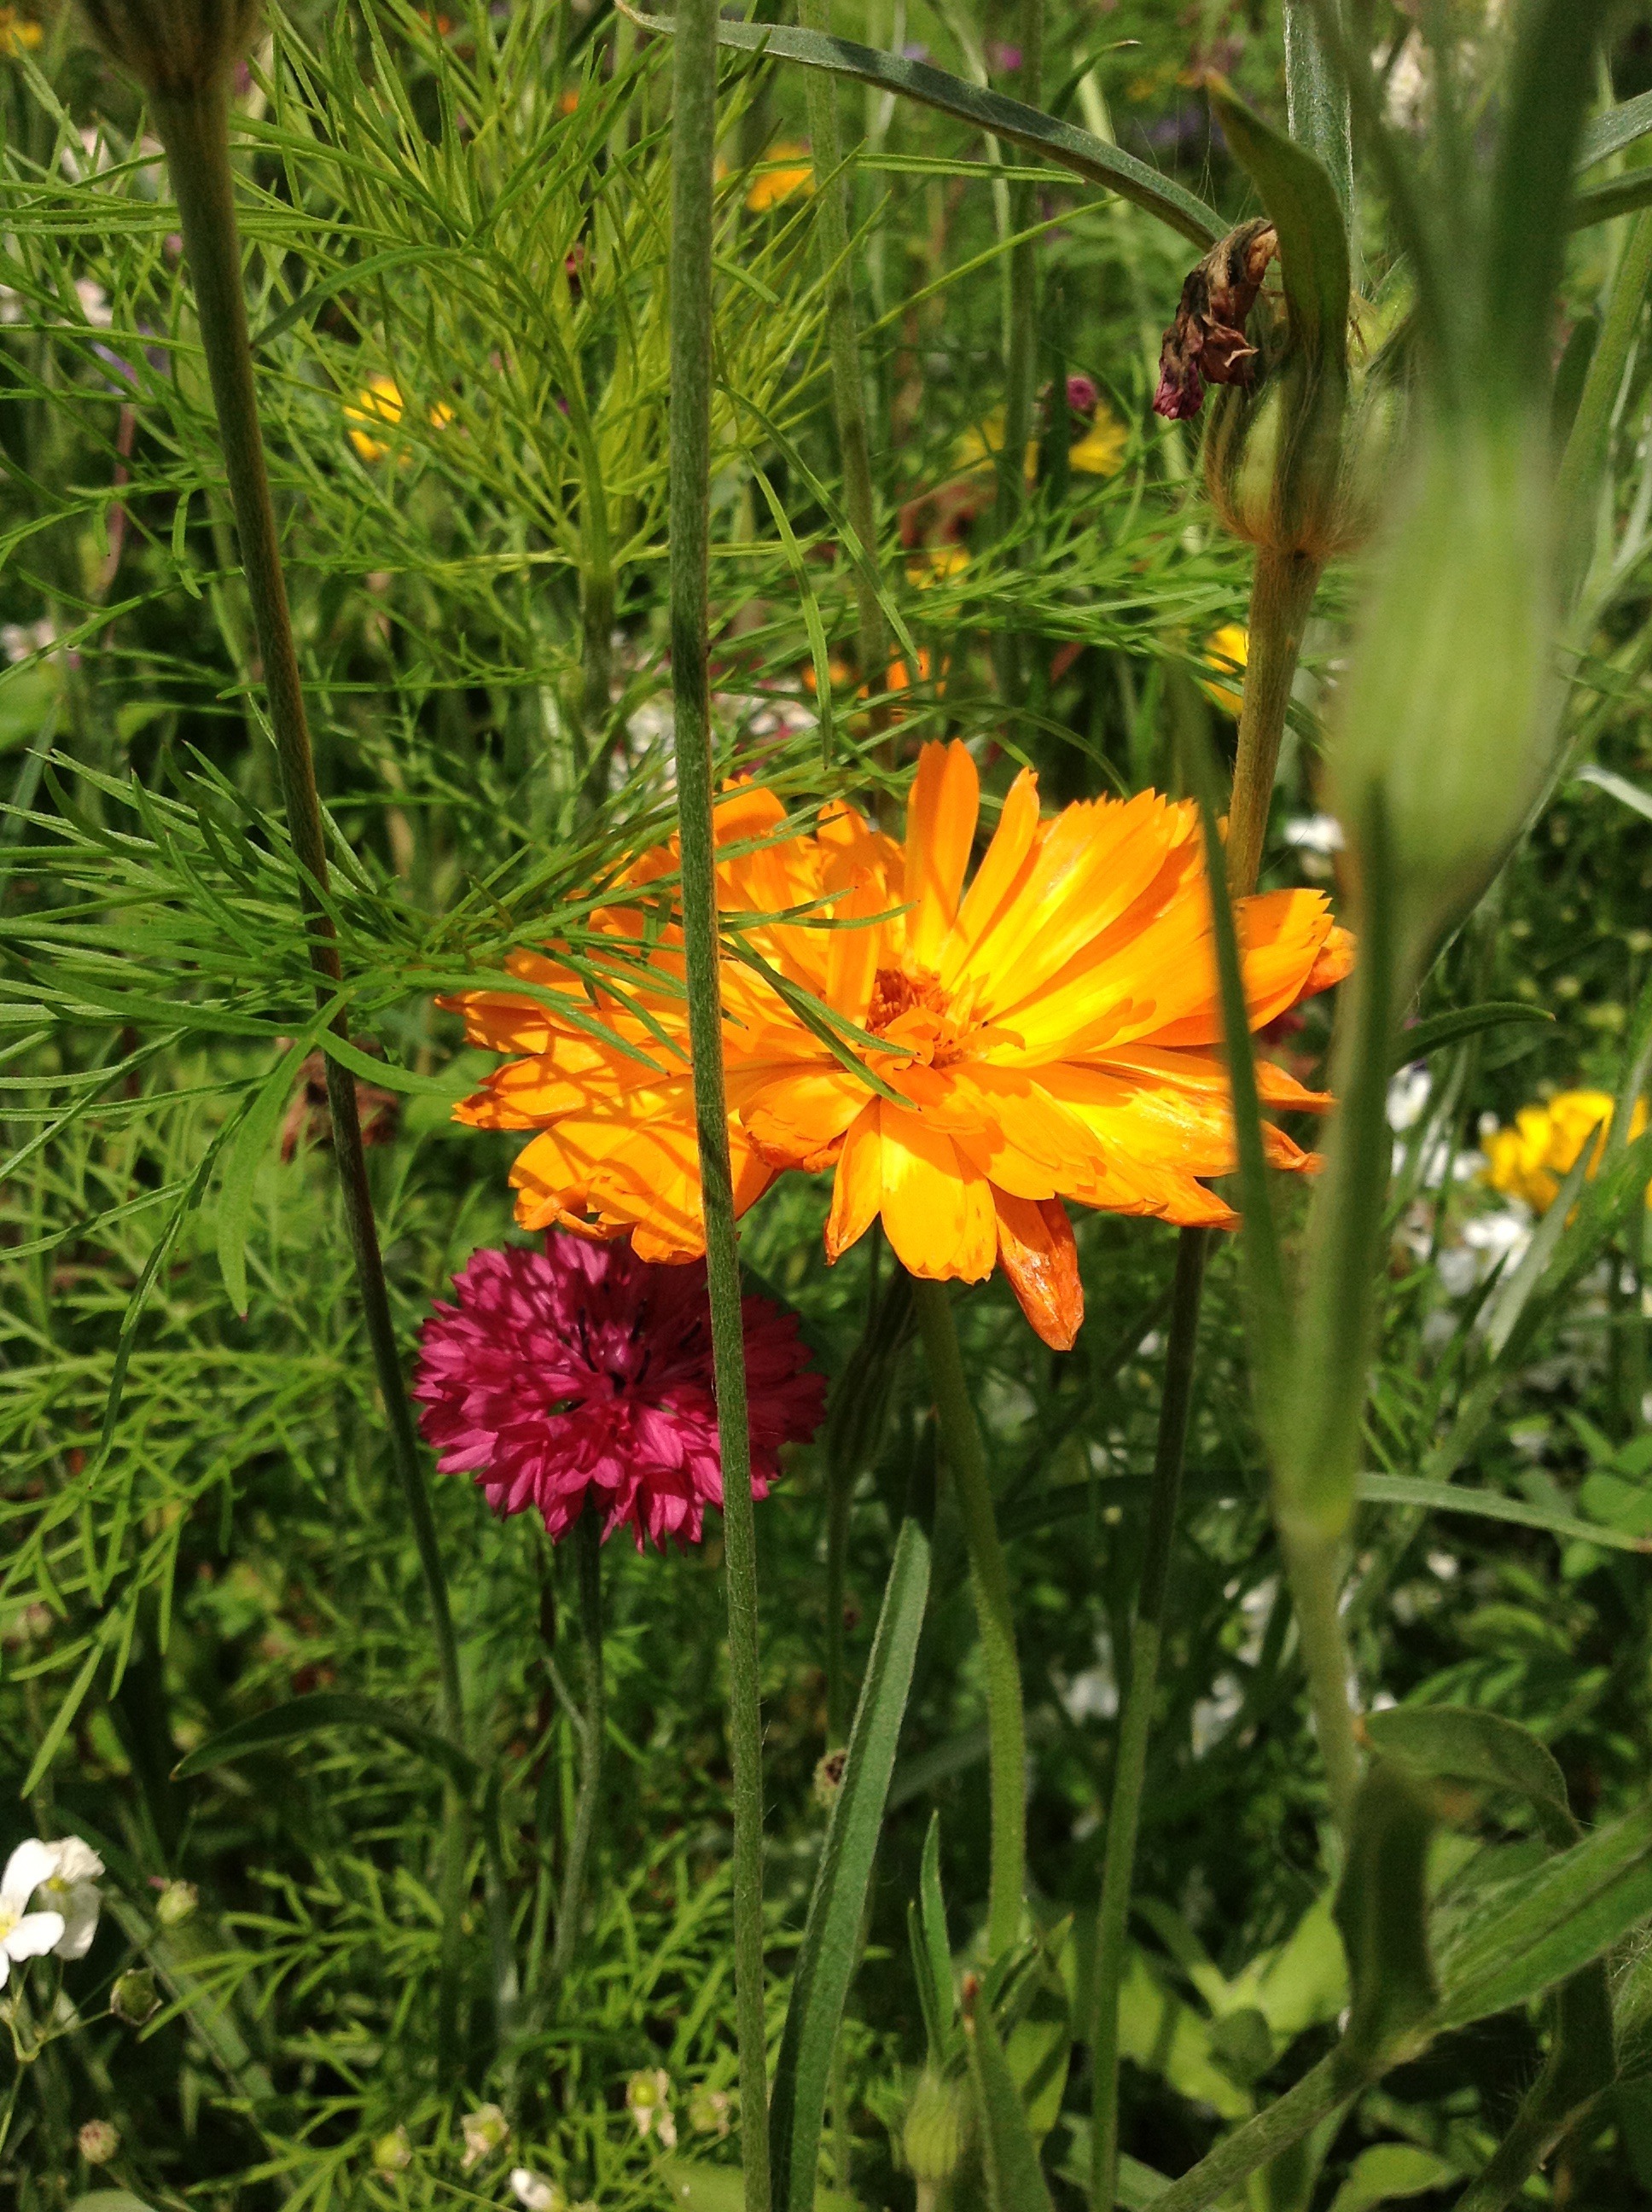
grass, plant, meadow, prairie, flower, summer, orange, spring, herb, color, botany, garden, flora, wildflower, flowers, daylily, flowering plant, annual plant, grass family, land plant